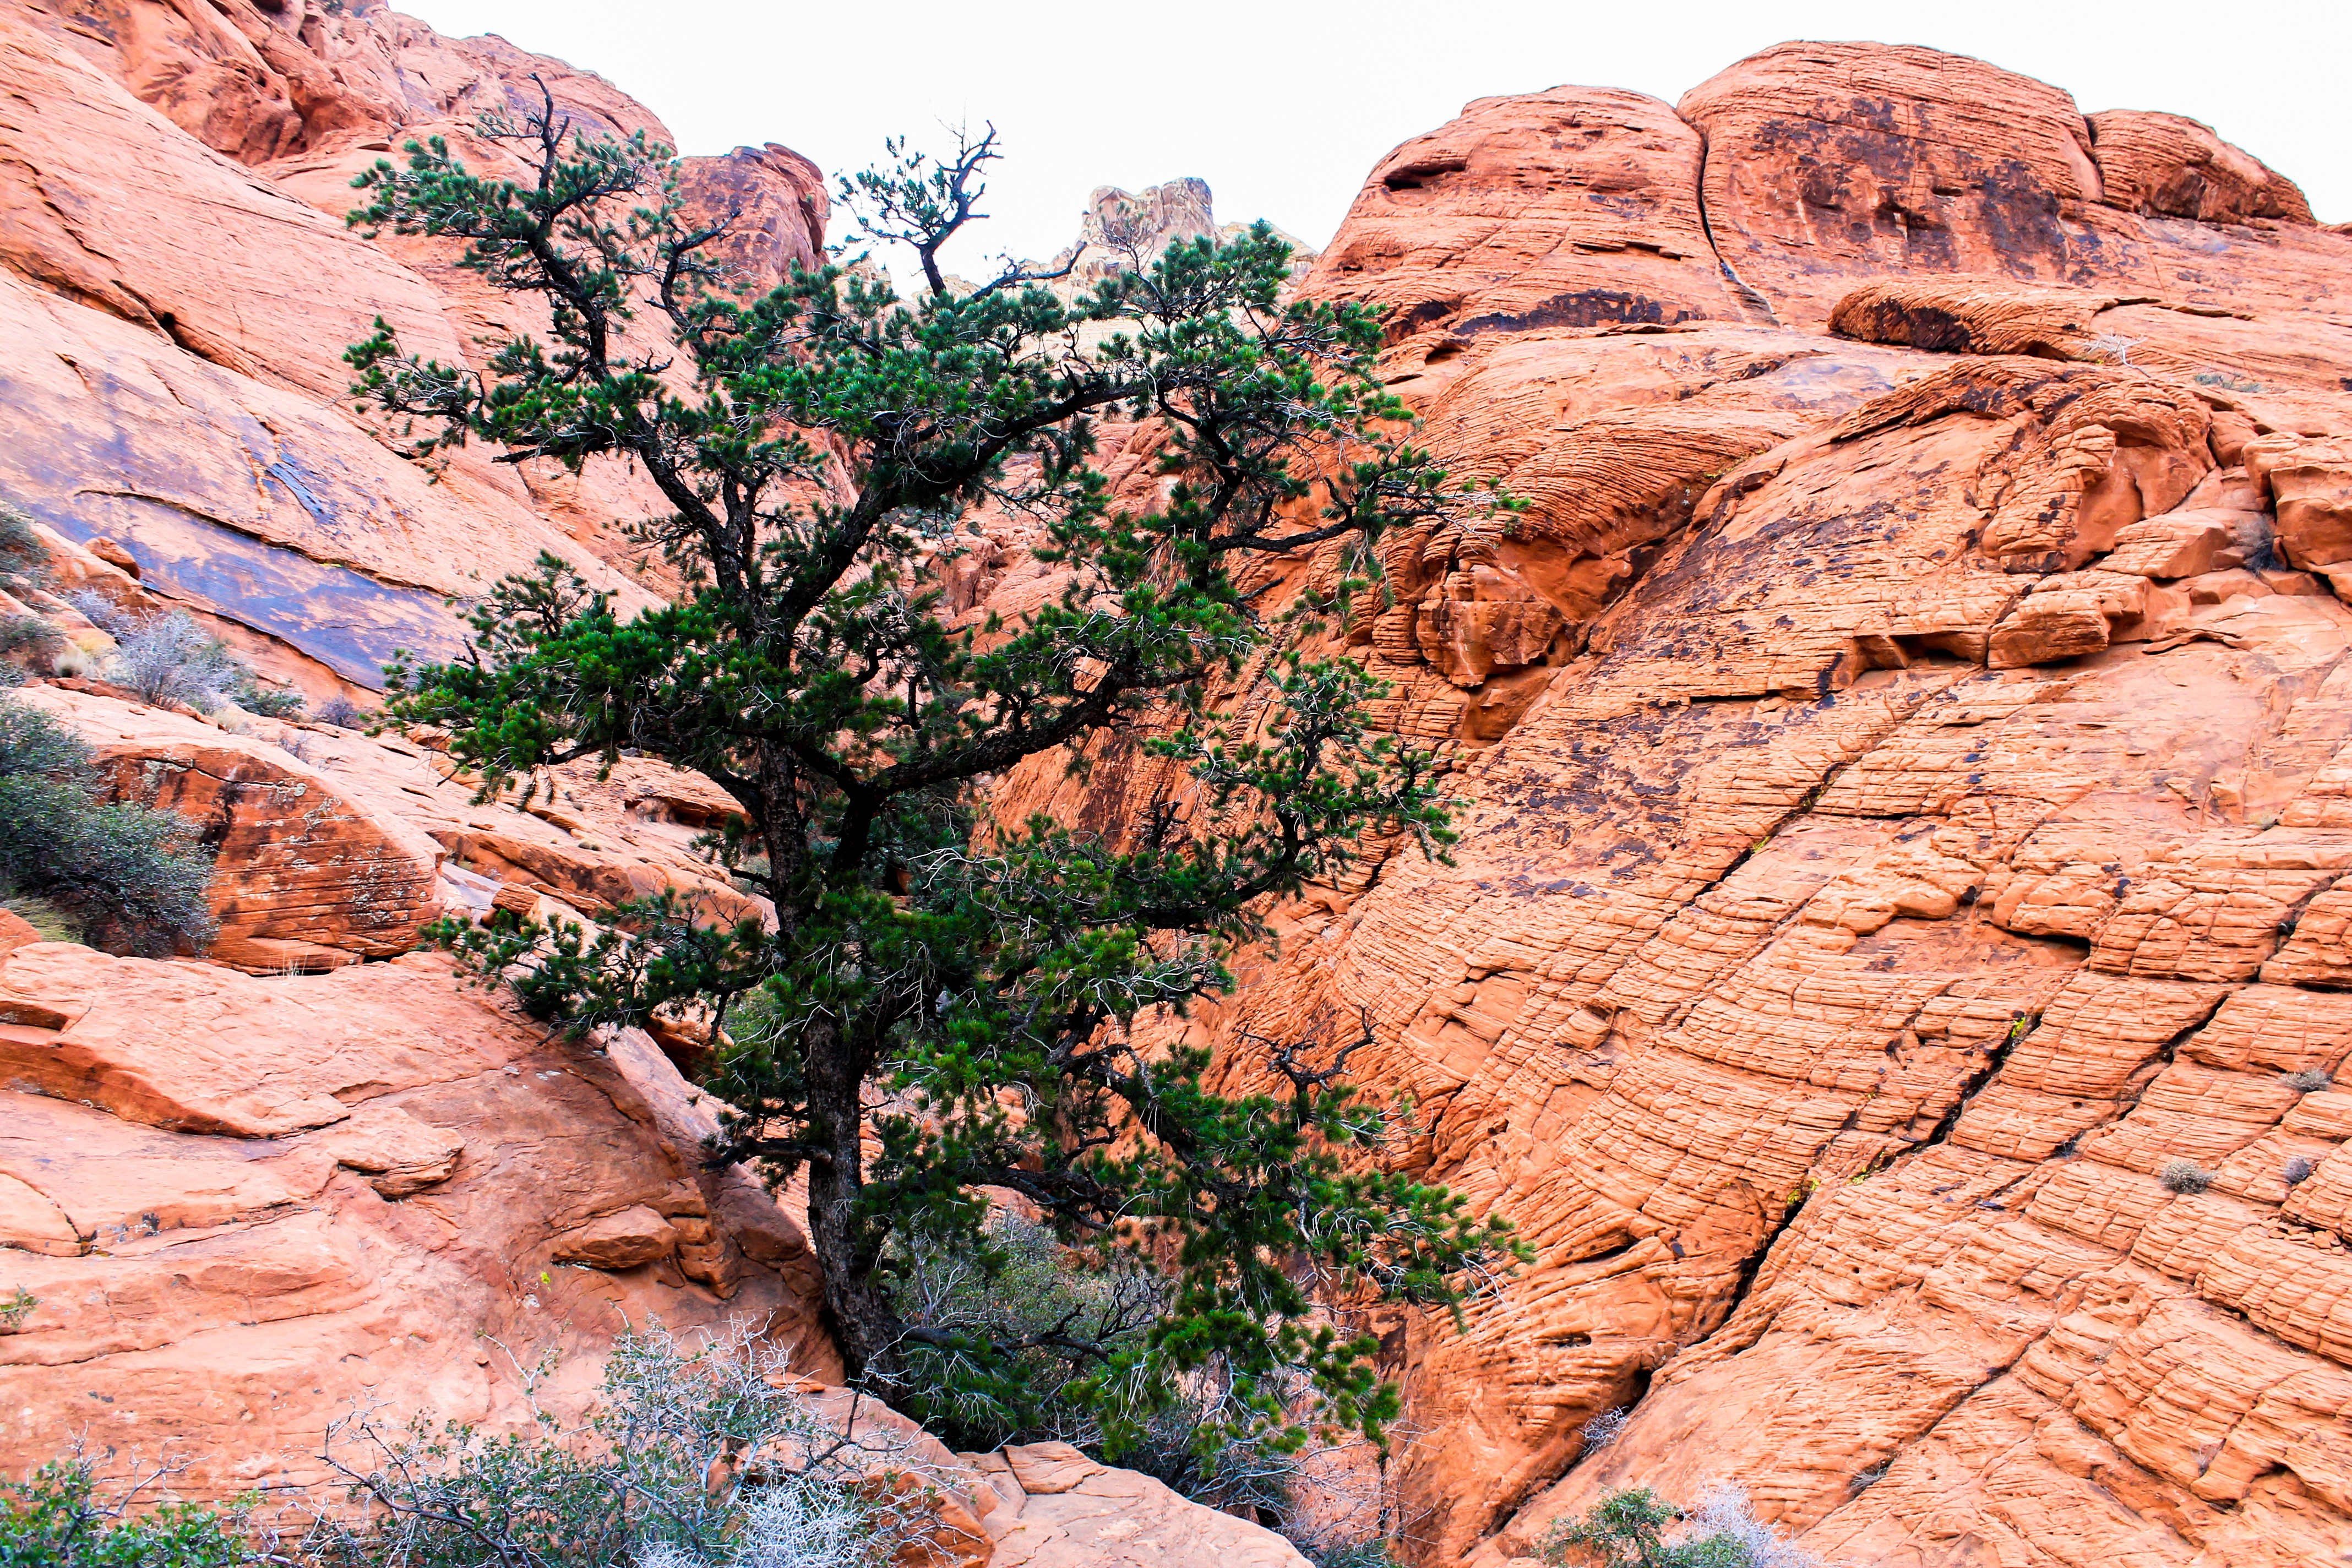
landscape, tree, nature, rock, wilderness, mountain, structure, sky, trail, desert, wall, sandstone, valley, stone, travel, formation, dry, cliff, arch, orange, red, scenic, natural, park, usa, america, soil, stripe, canyon, tourism, terrain, national park, erosion, outdoors, national, west, geology, colorado, utah, badlands, boulder, plateau, day, geological, layer, navajo, sedimentary, wadi, las vegas, landform, red rocks, strata, geographical feature, geological phenomenon